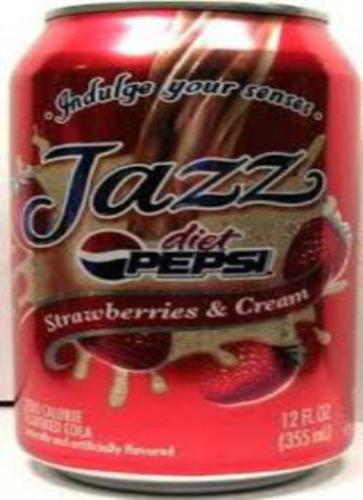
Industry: Food